Pacific Palisades, Los Angeles

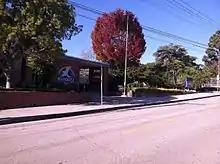
Marquez Elementary School

Temescal Gateway Park, located at 15601 Sunset Blvd., has of oak and sycamore canyons, ridgetop views, and access to miles of trails in Topanga State Park, Will Rogers State Historic Park, and the "Big Wild".